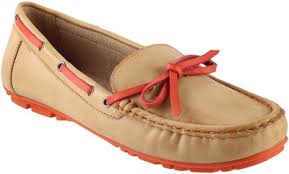
Label: Boat